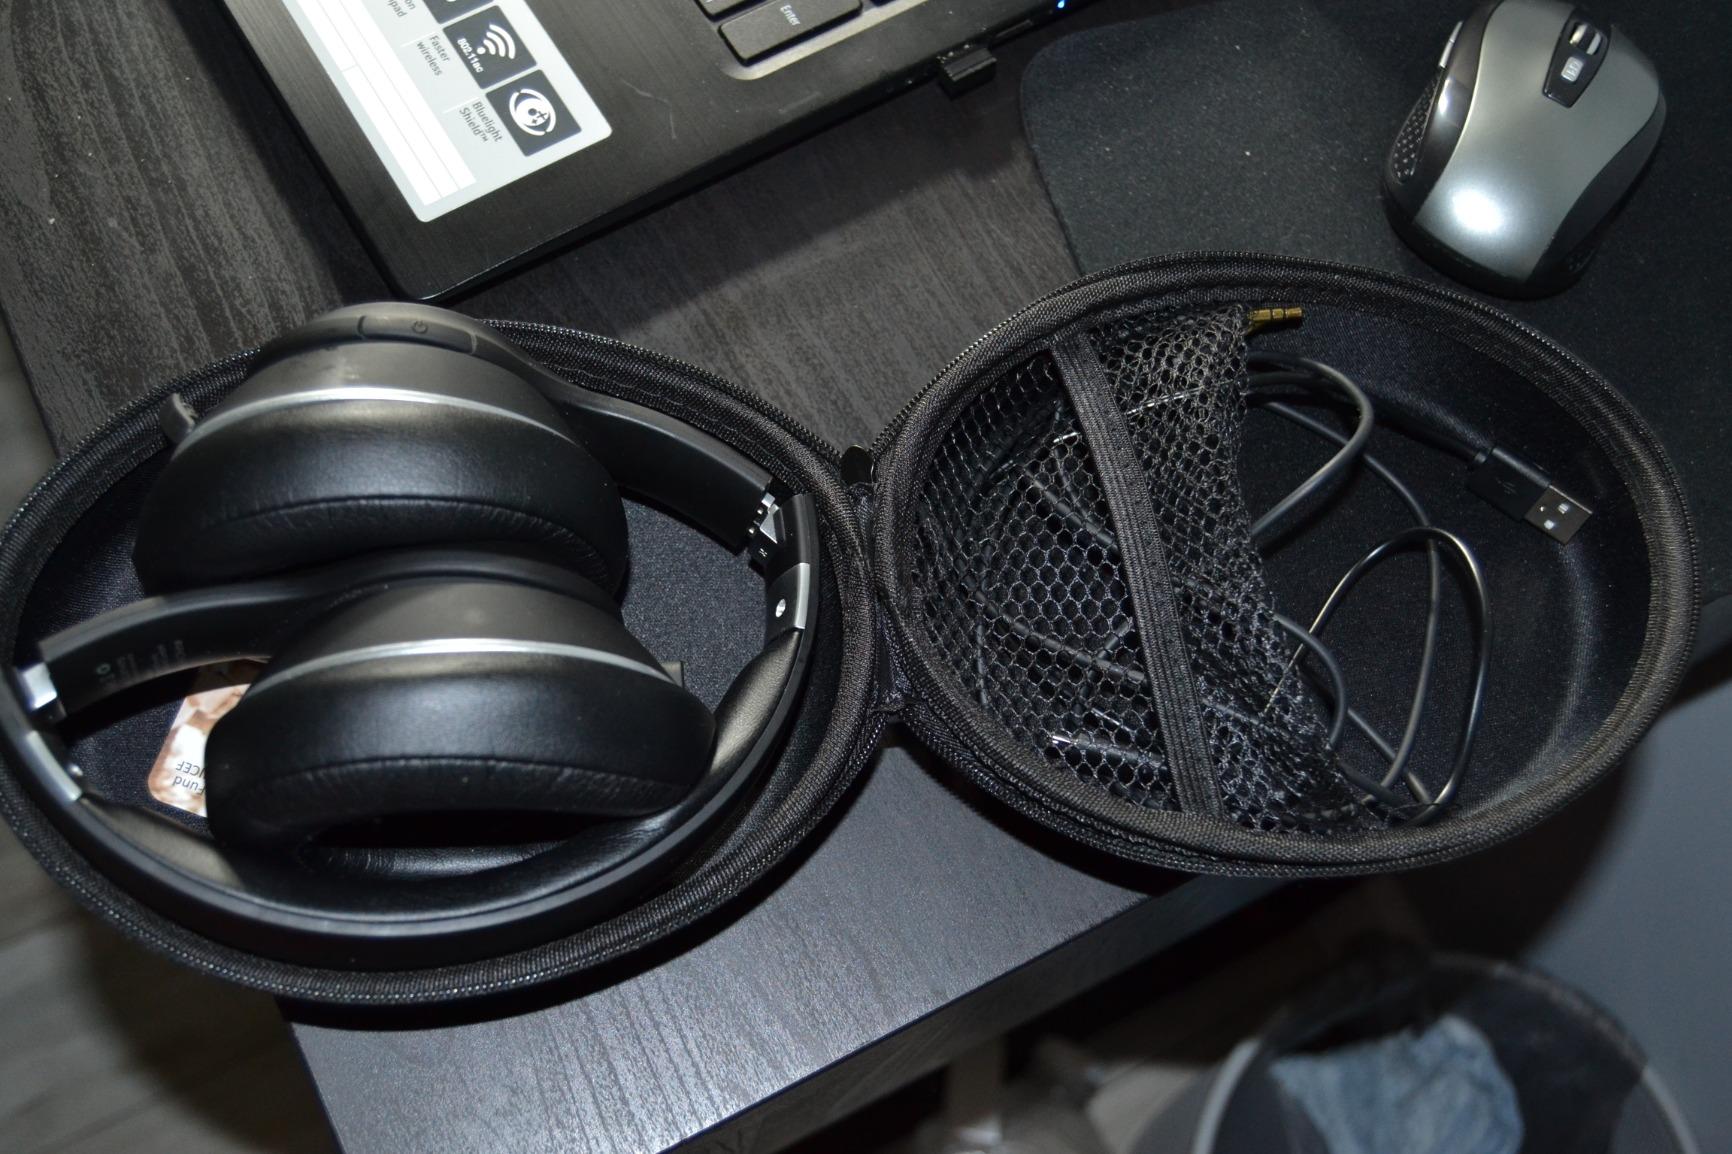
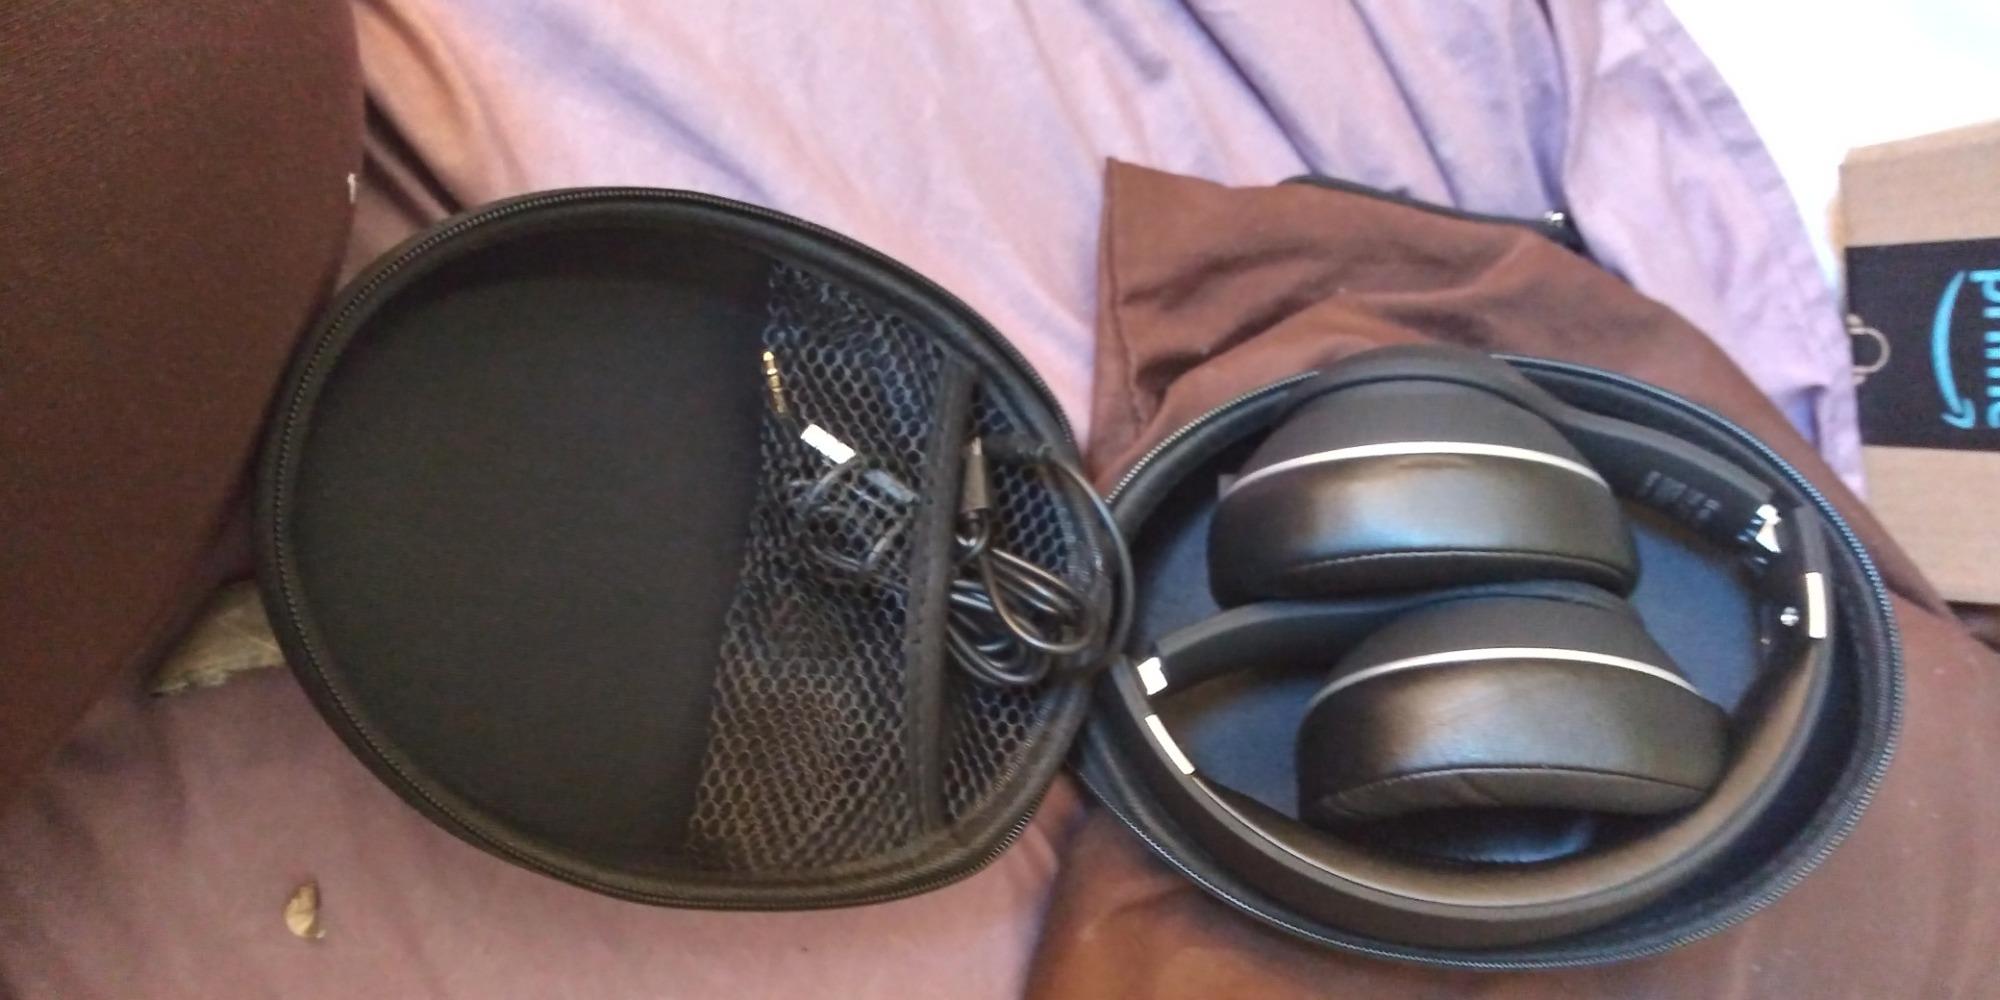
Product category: headphones
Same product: yes